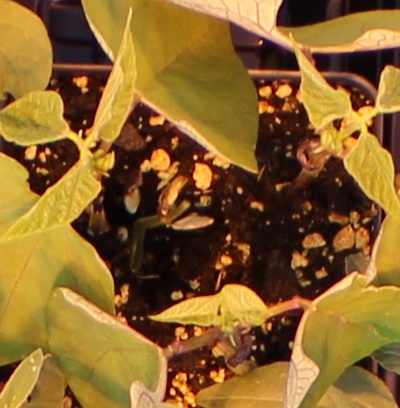
Label: Blackbean